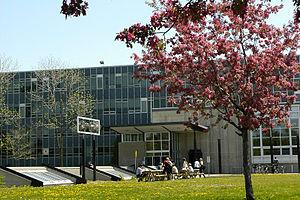
Collège de Bois-de-Boulogne - Pavillon Ignace-Bourget
Le Collège de Bois-de-Boulogne est un collège d'enseignement général et professionnel situé à Montréal, au Québec. Il comporte deux édifices : le pavillon Ignace-Bourget et le pavillon Saint-Paul, situés sur l'avenue Bois-de-Boulogne, dans l'arrondissement d'Ahuntsic-Cartierville.